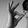
ASL letter: F